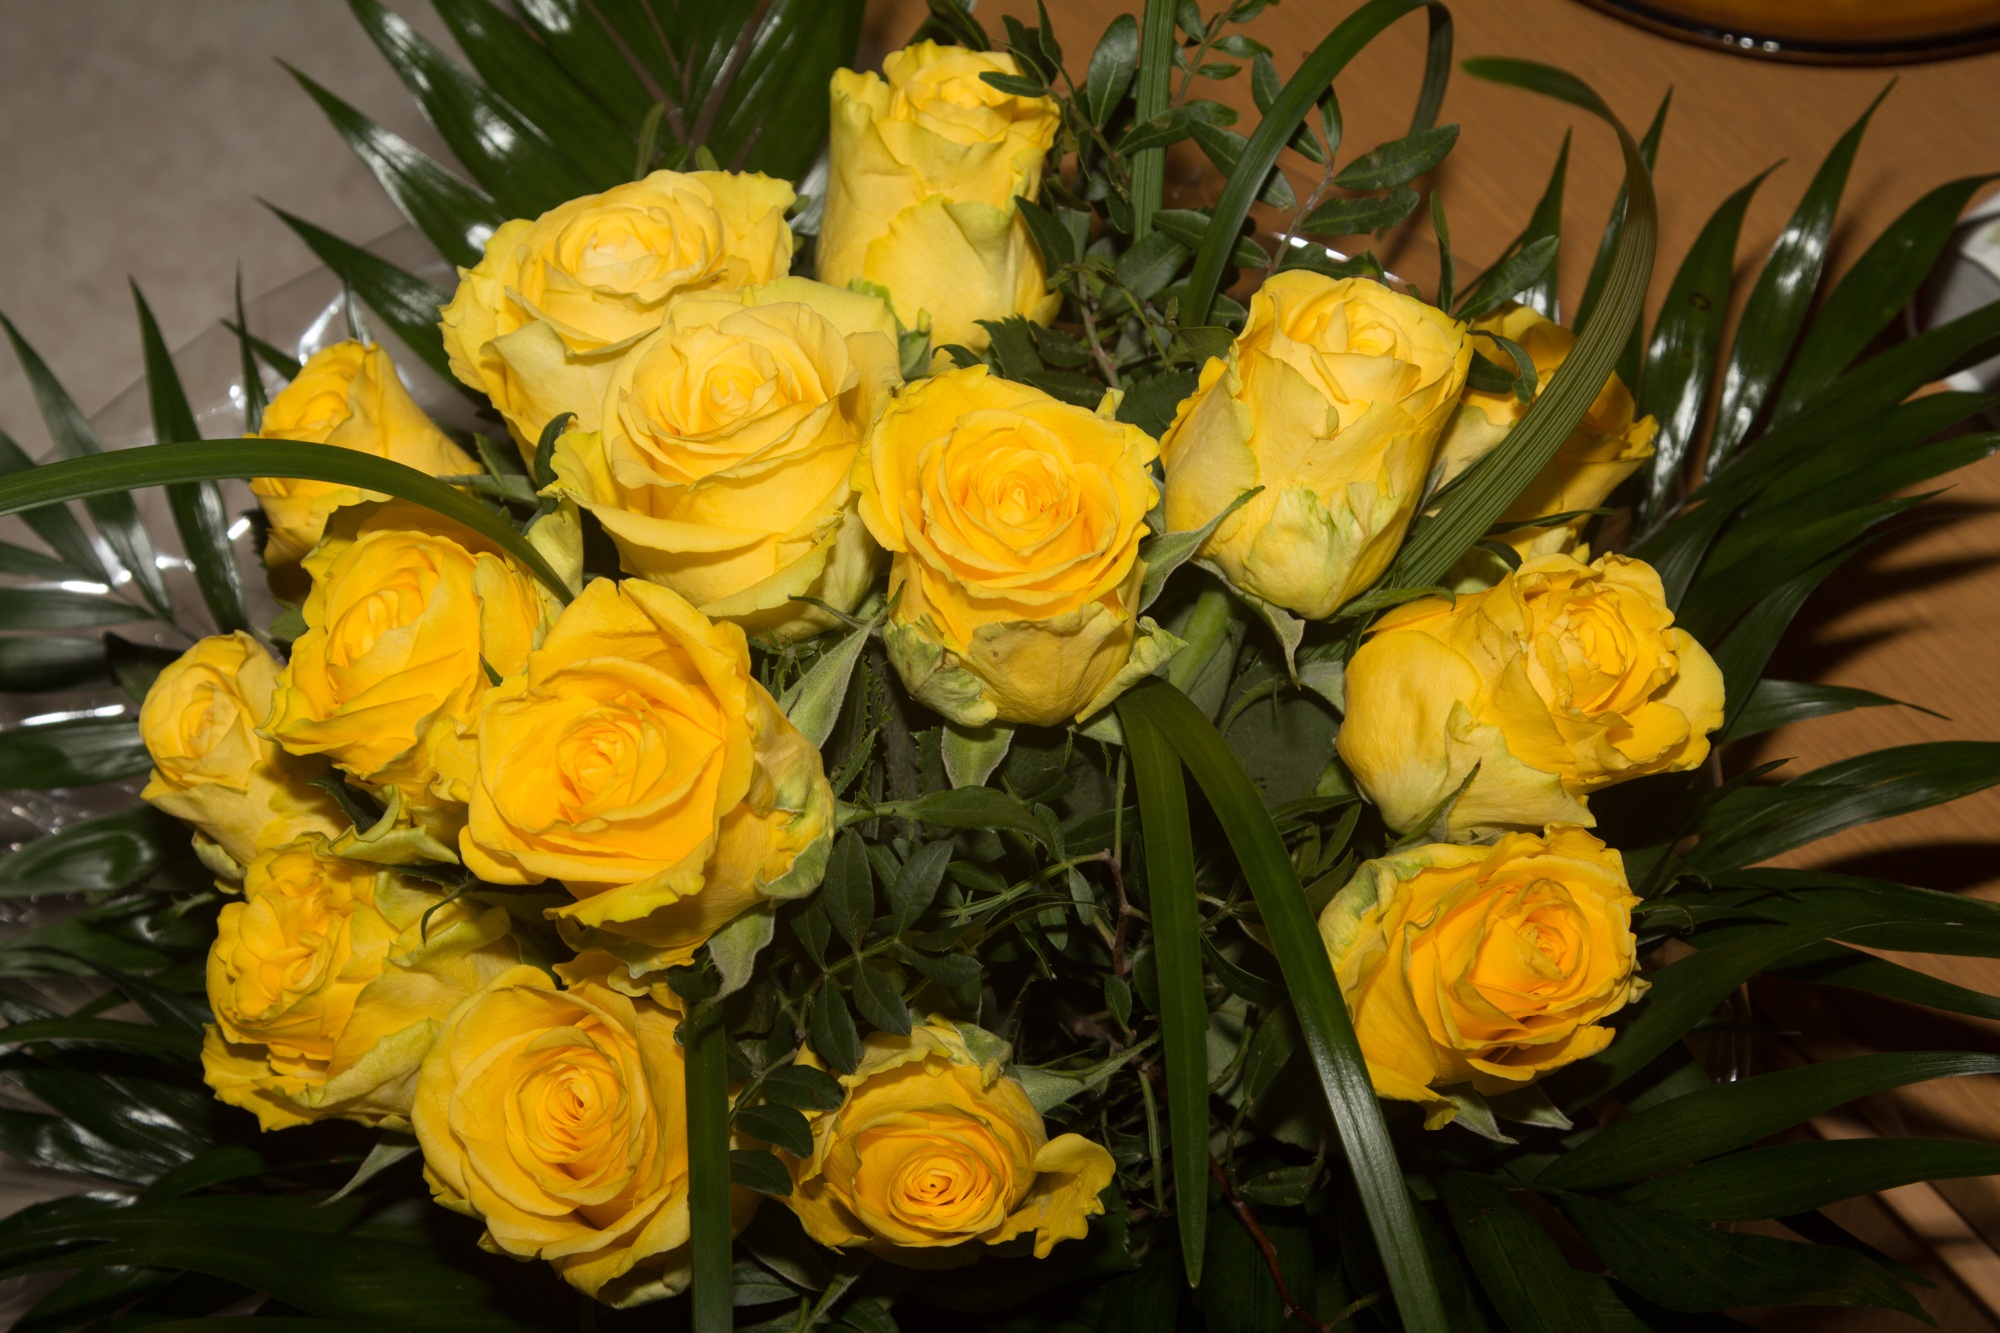
plant, flower, yellow, pink, flowers, roses, floristry, rose bloom, flowering plant, flower bouquet, cut flowers, floral design, land plant, flower arranging, austrian briar